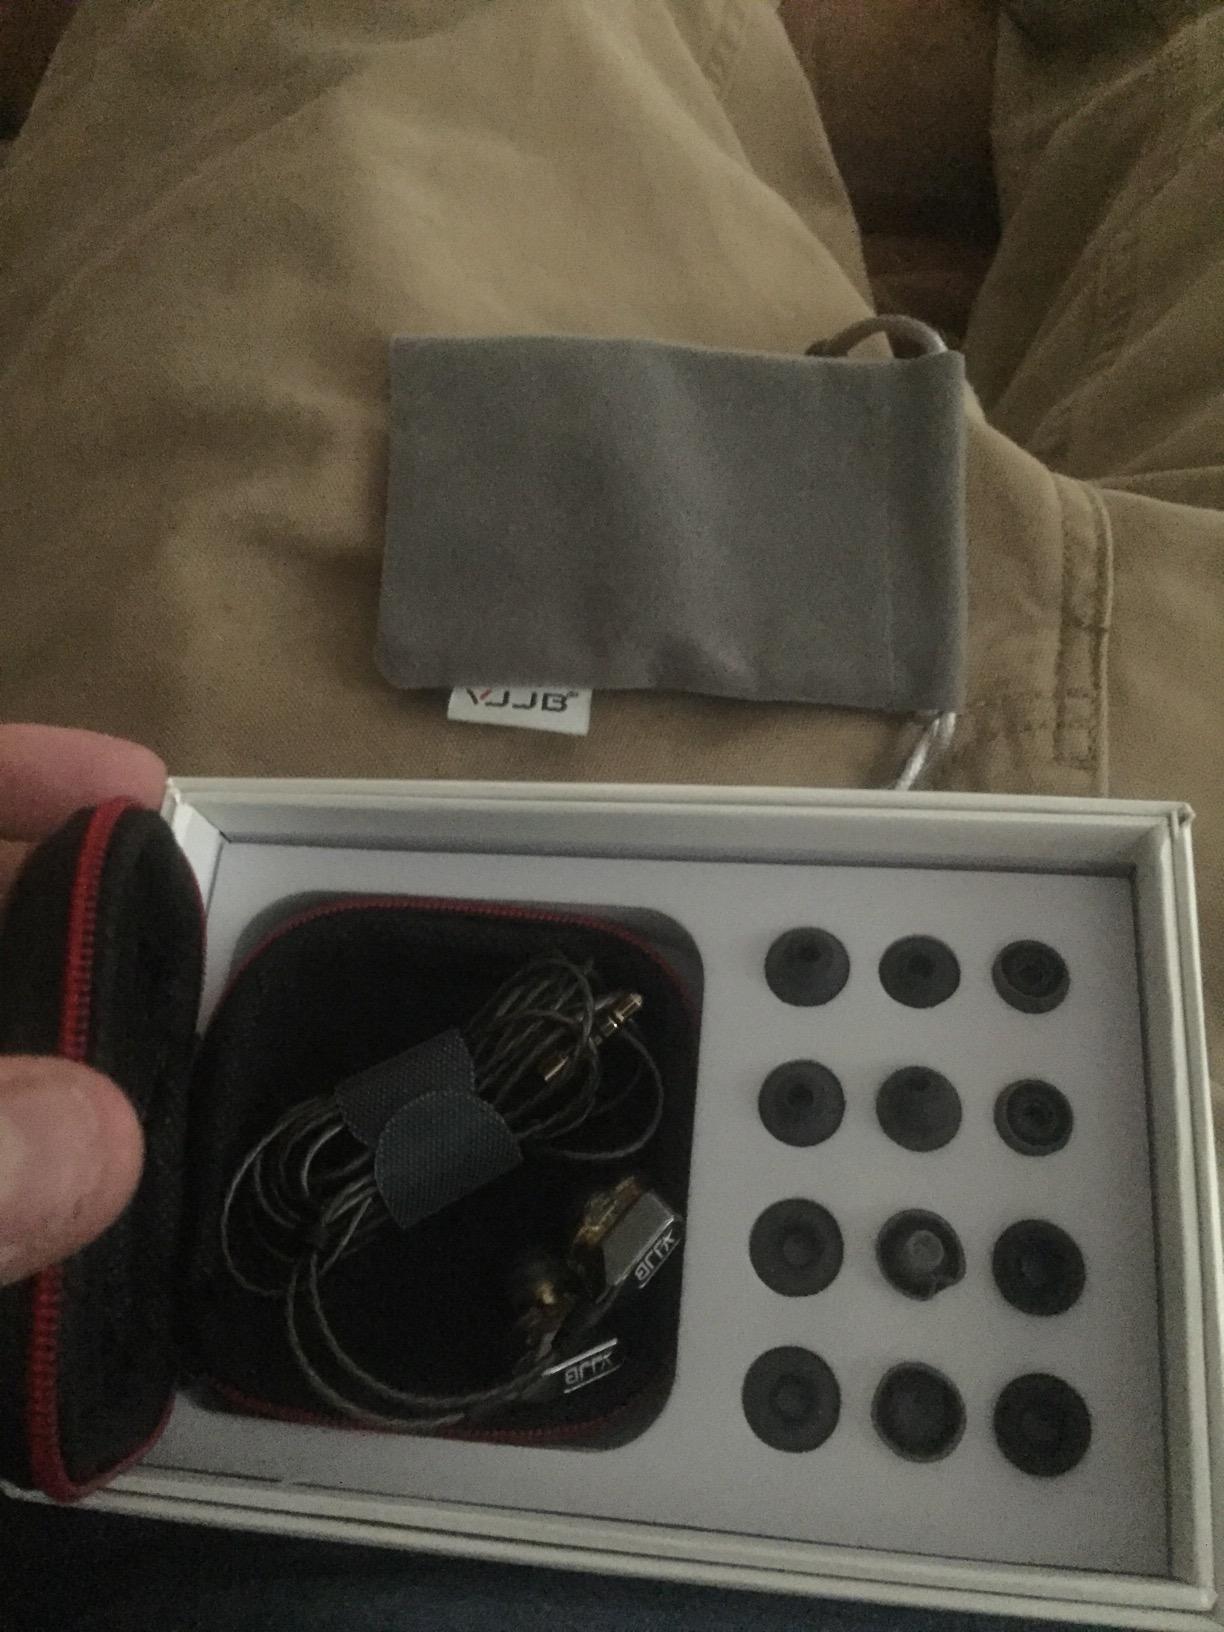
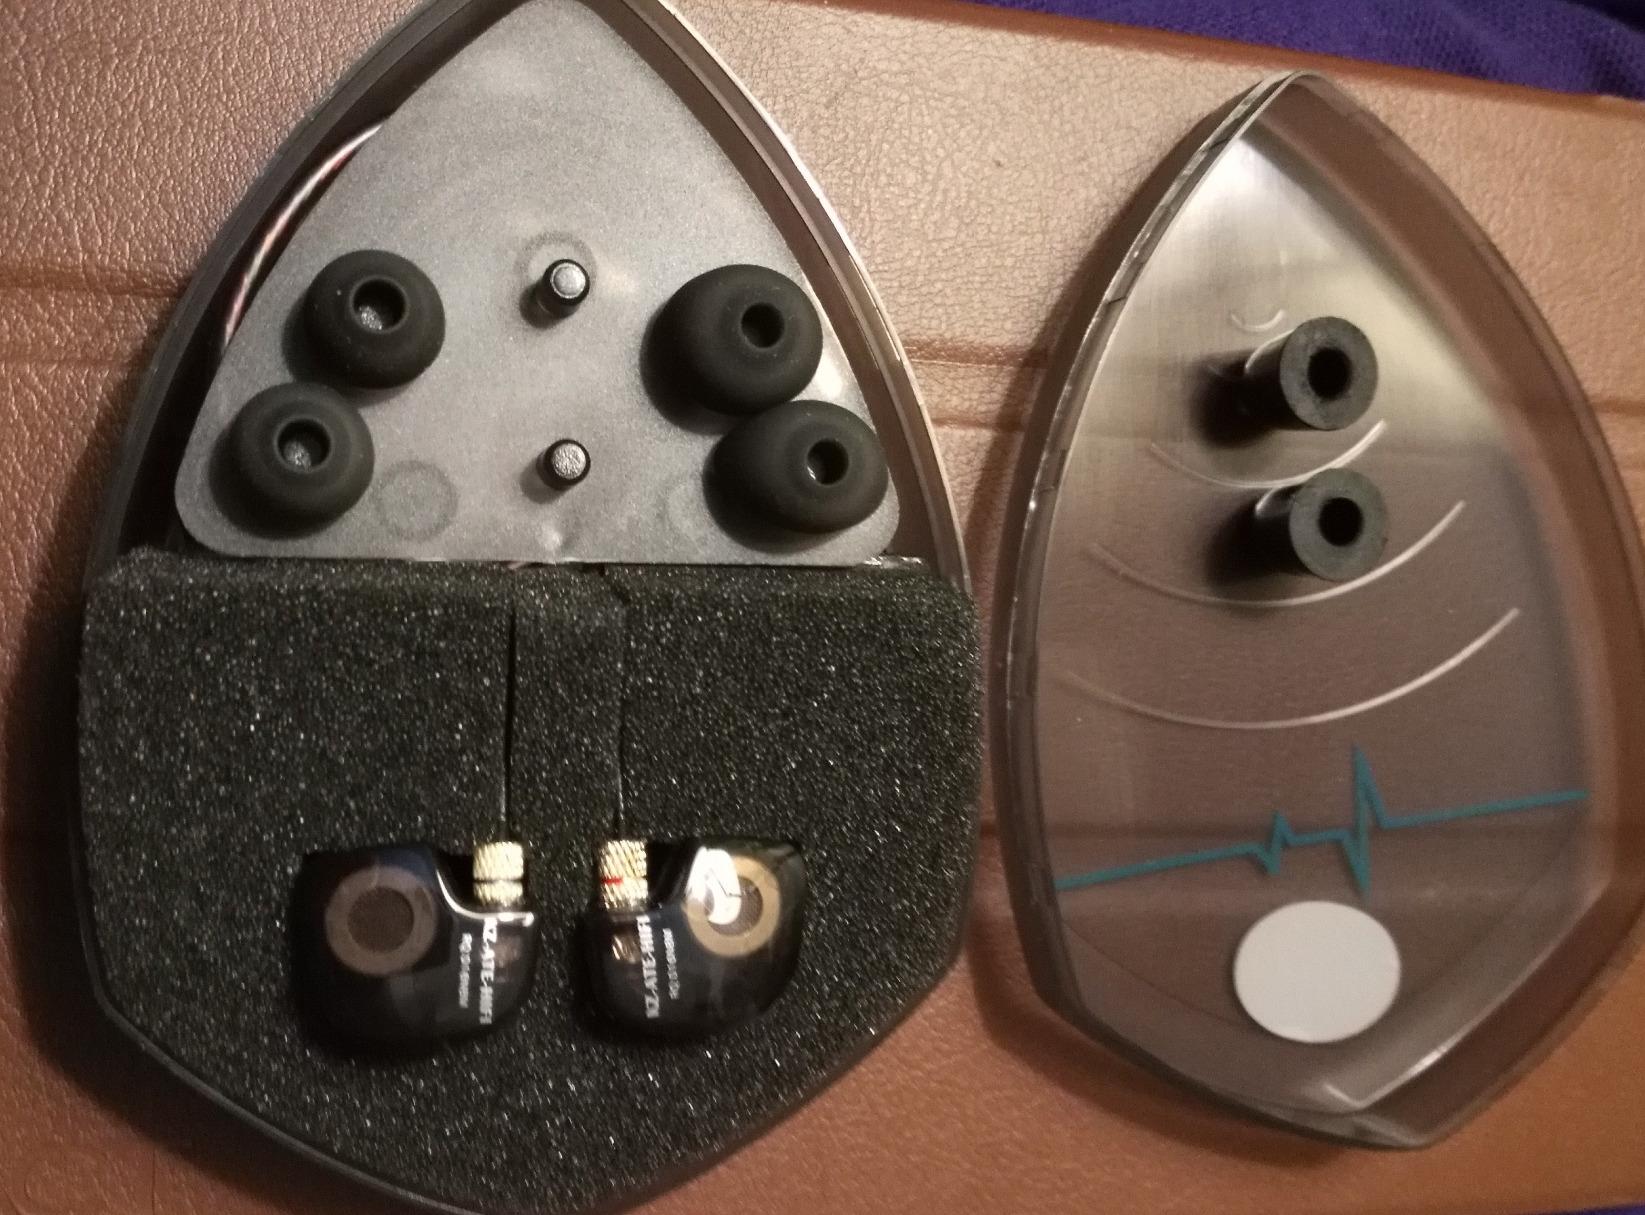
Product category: headphones
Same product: no